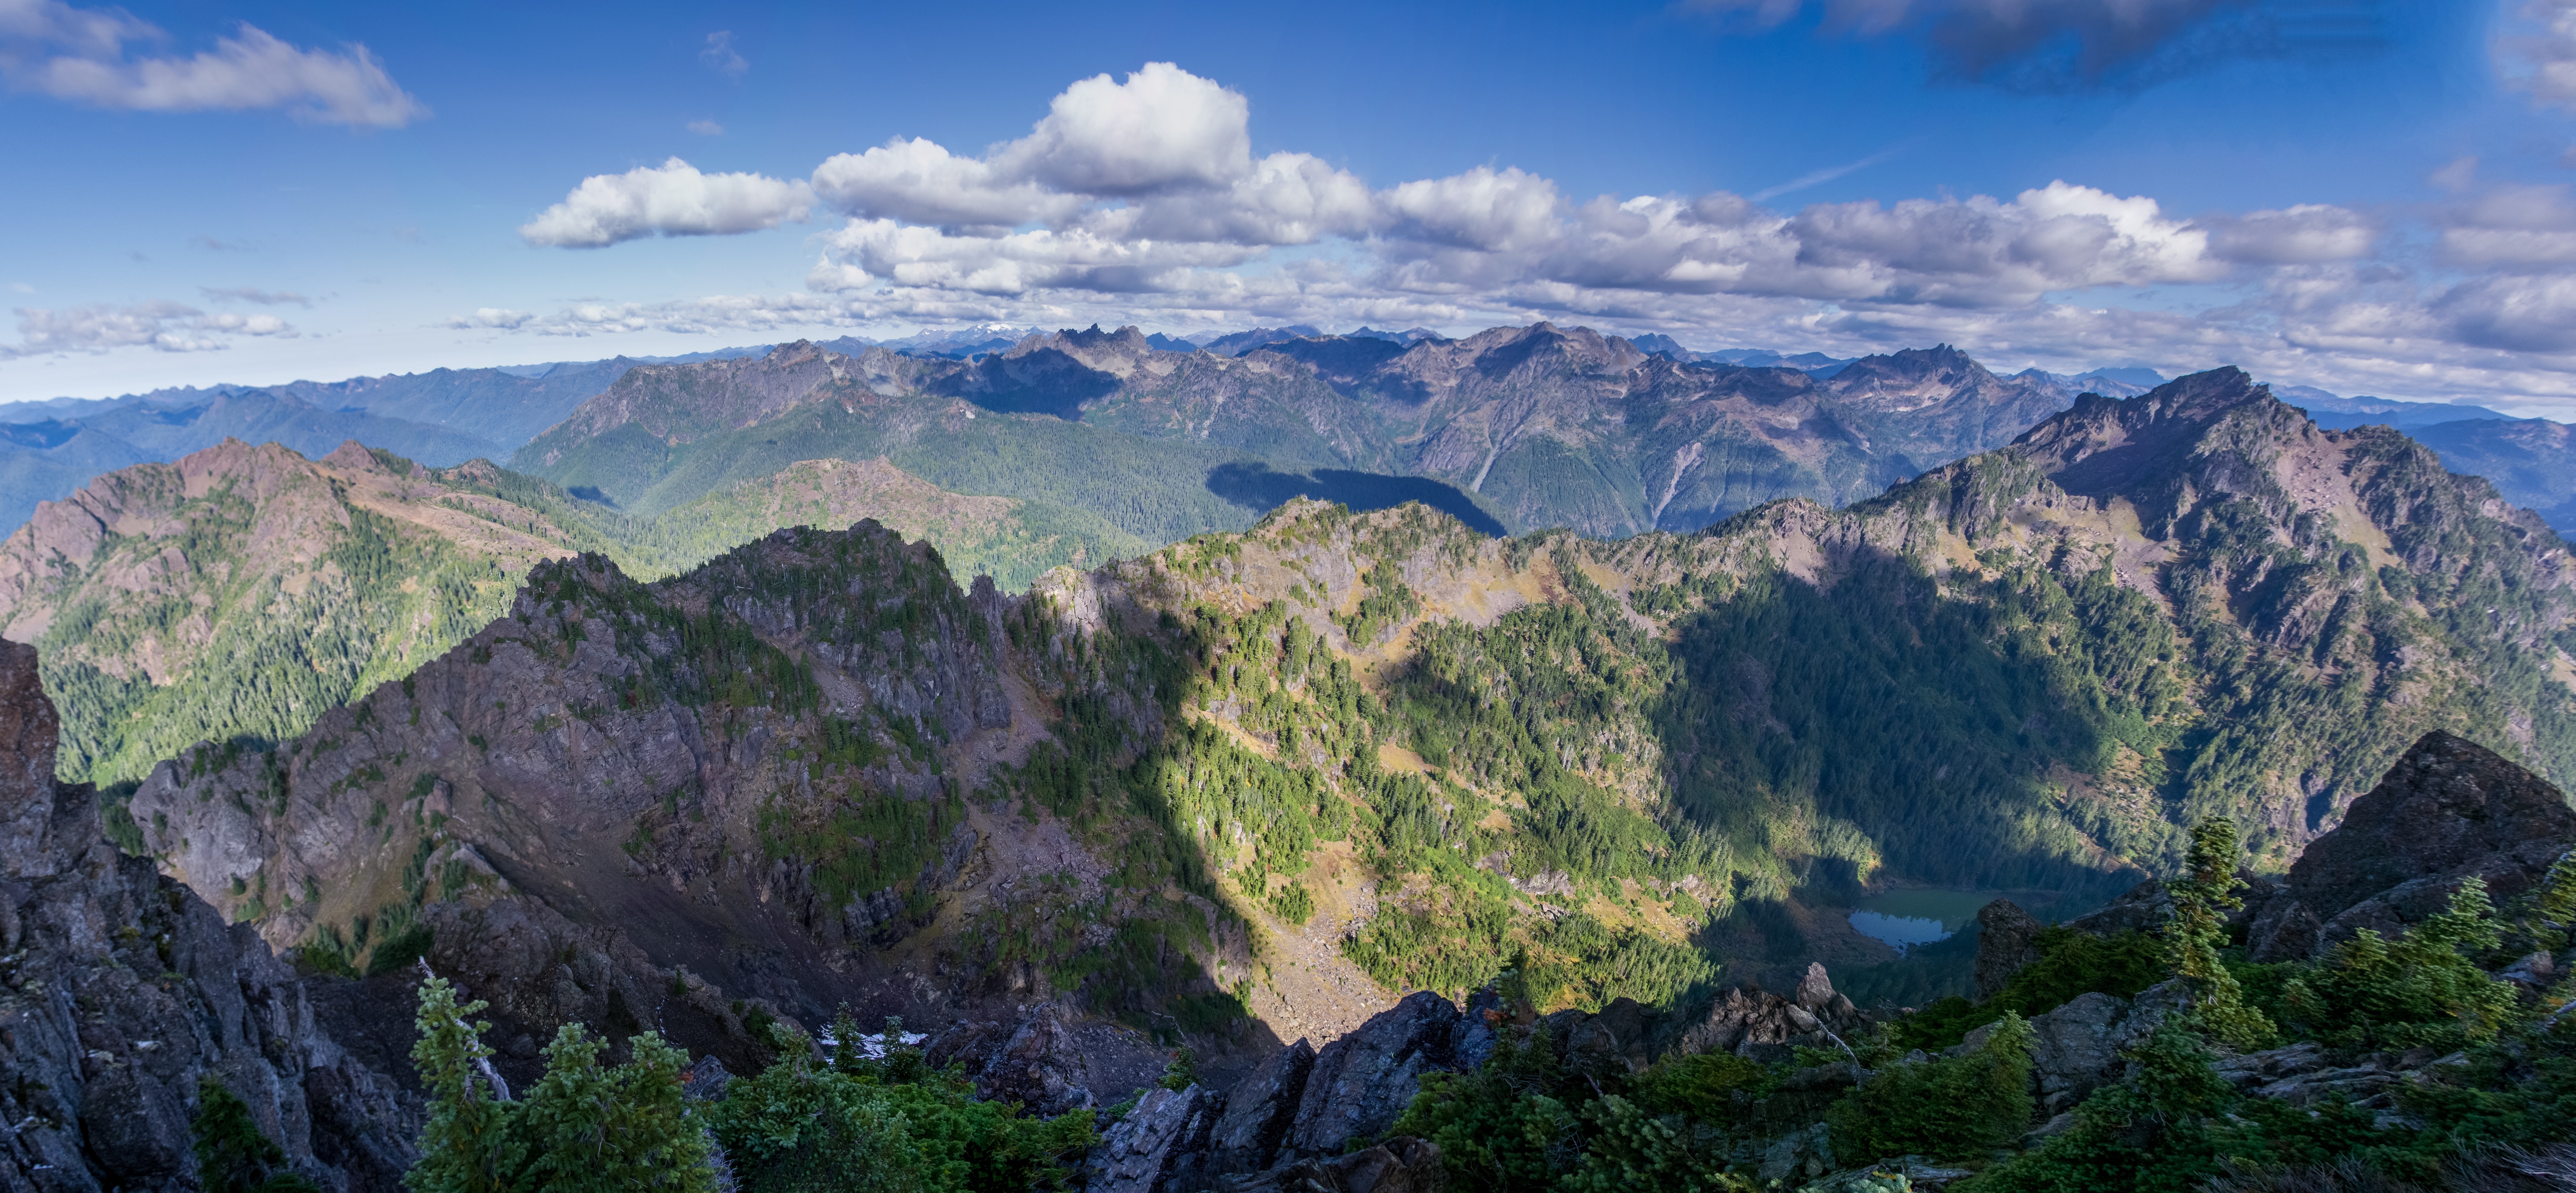
landscape, wilderness, mountain, valley, mountain range, panorama, park, national park, ridge, summit, massif, alps, plateau, fell, cirque, landform, mountain pass, geographical feature, mountainous landforms